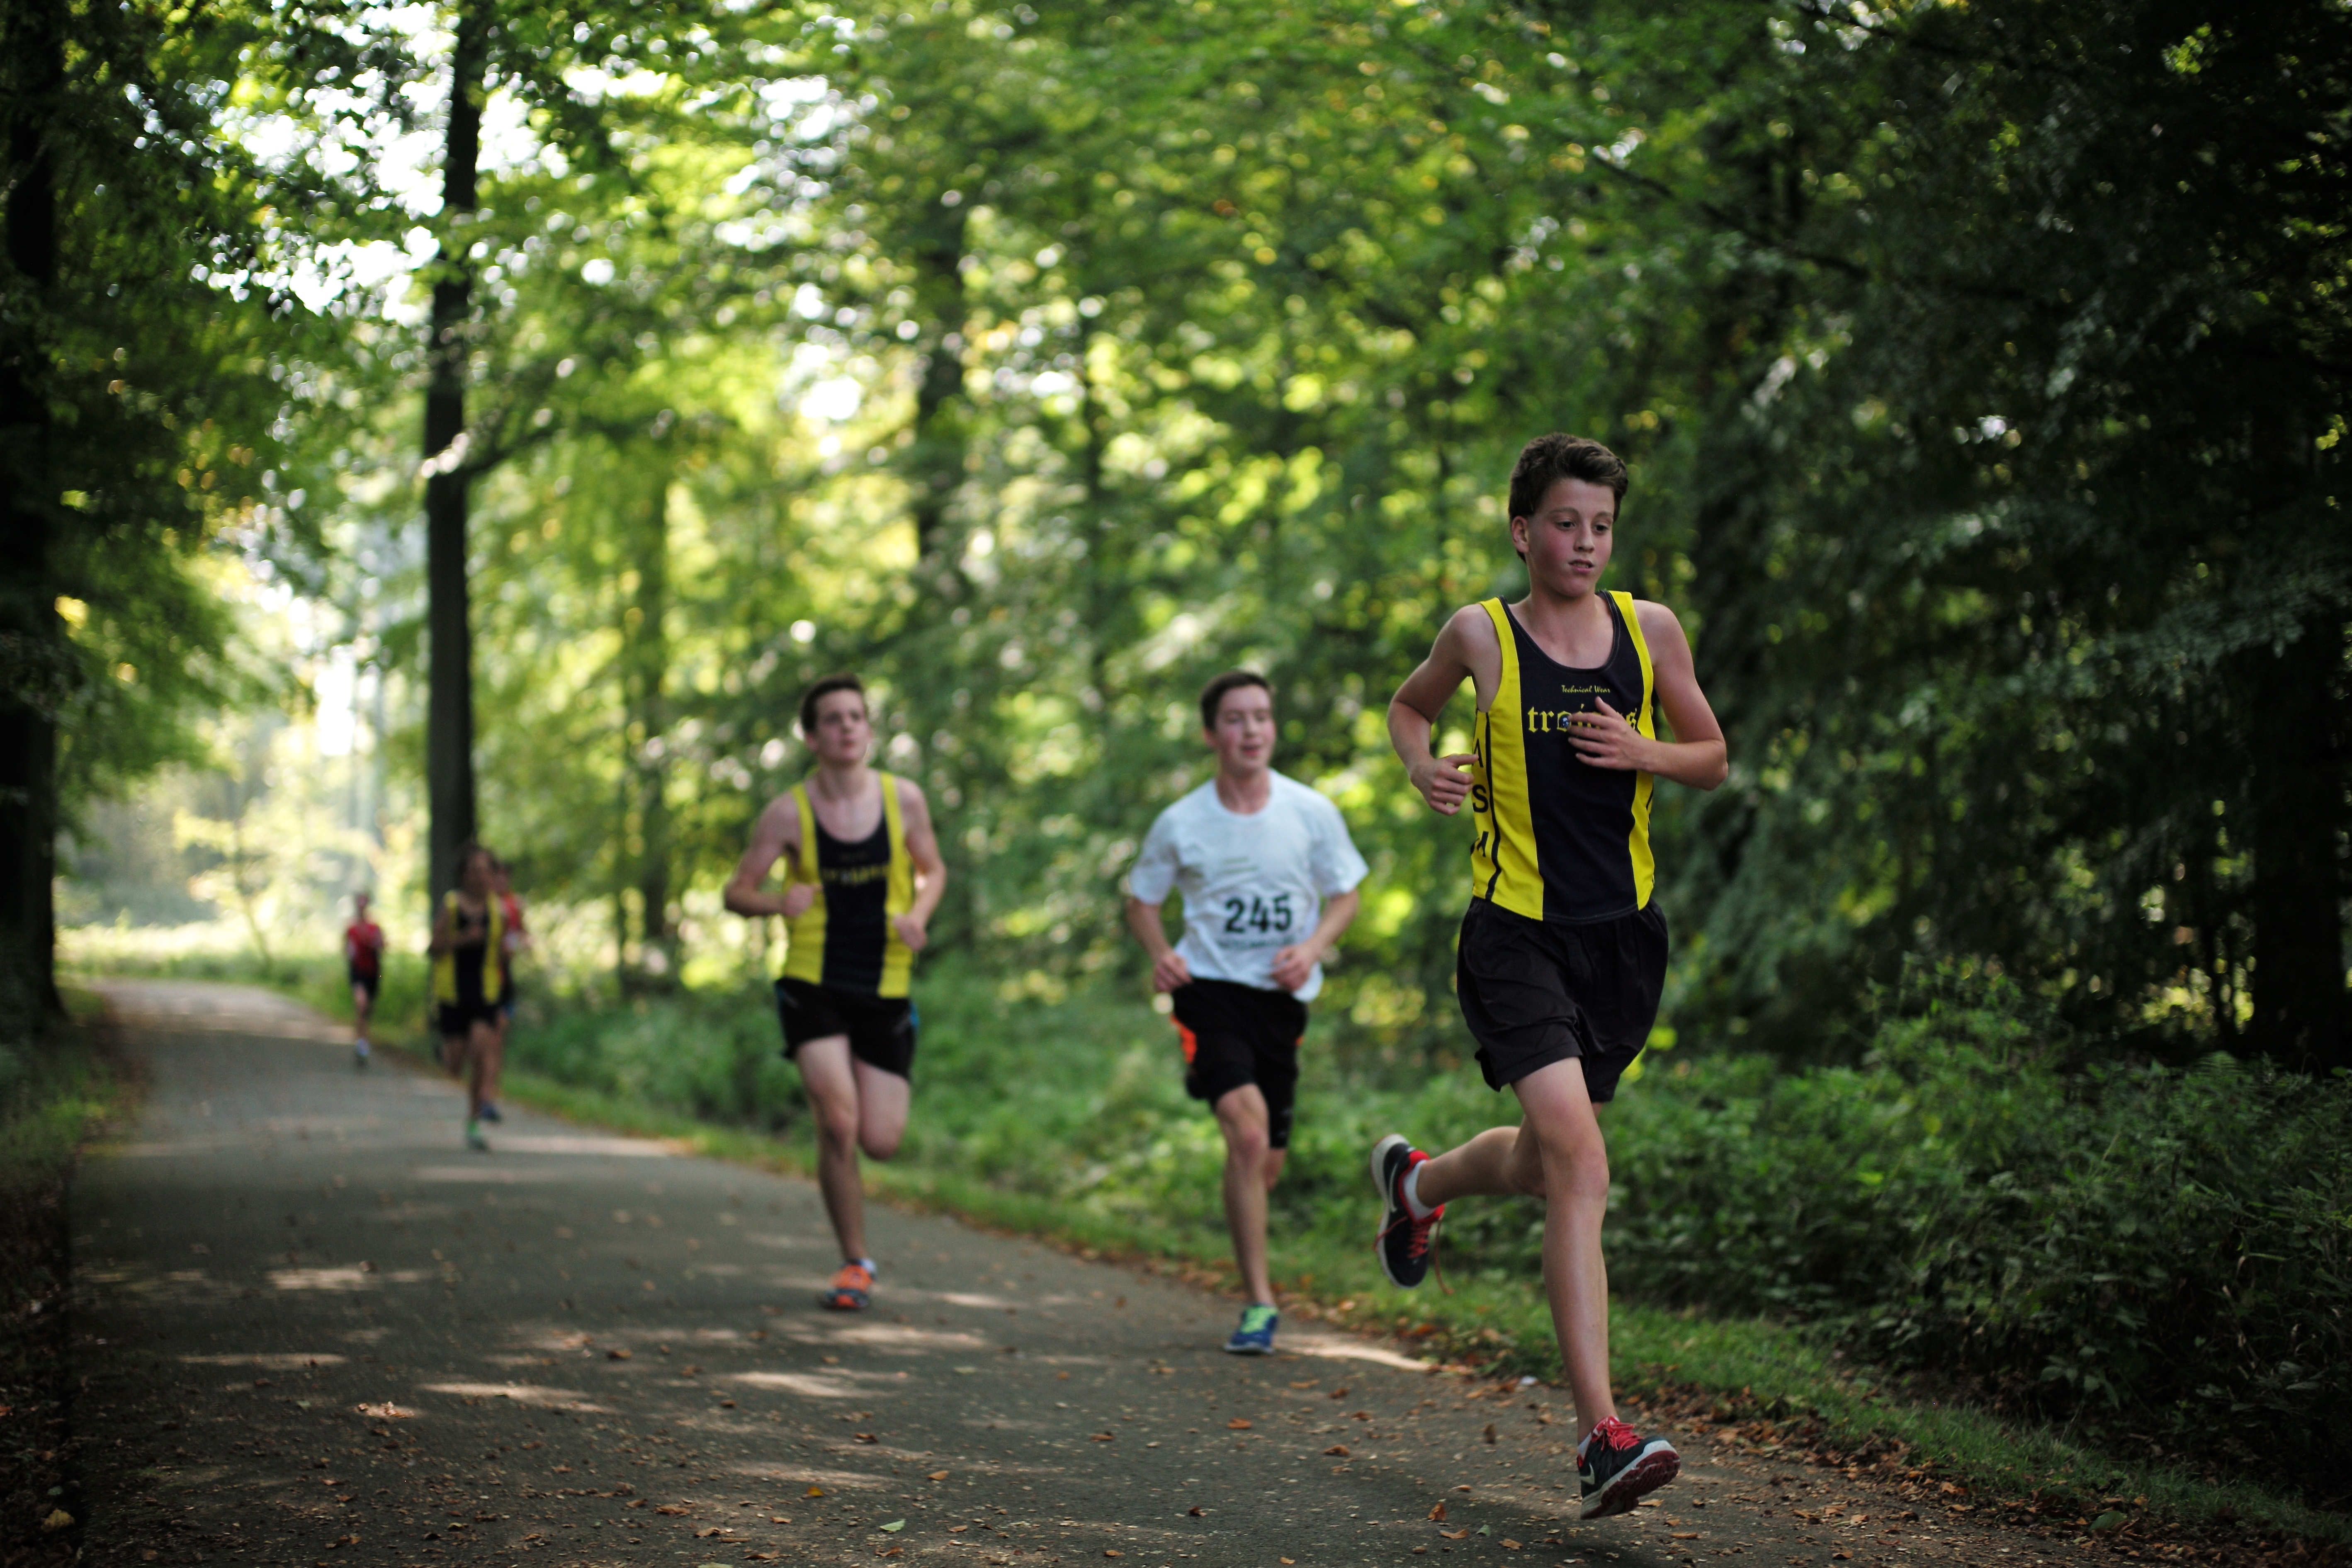
person, bokeh, trail, running, run, country, recreation, europe, jogging, cross, ash, belgium, race, competition, hague, brussels, m, american, team, sports, boys, 50, school, runners, filter, nd, endurance, leica, 240, summilux, varsity, meet, xc, isb, juniorvarsity, physical exercise, outdoor recreation, human action, ultramarathon, duathlon